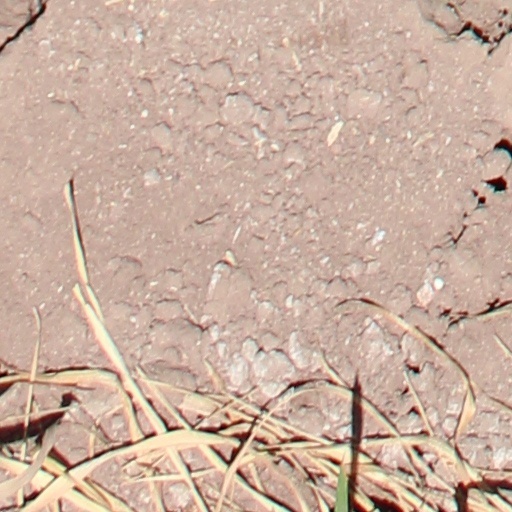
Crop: wheat